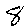
Label: 8